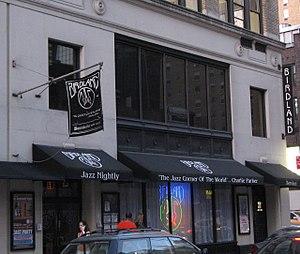
Le Birdland est un club de jazz qui voit le jour à New York en 1949. Le Birdland originel était au numéro 1678 de Broadway Avenue, tout près de la 52ᵉ rue dans Manhattan. Il ferme en 1965 à cause d'un loyer trop cher, et rouvre pour une nuit en 1979. Sa renaissance commence en 1986.